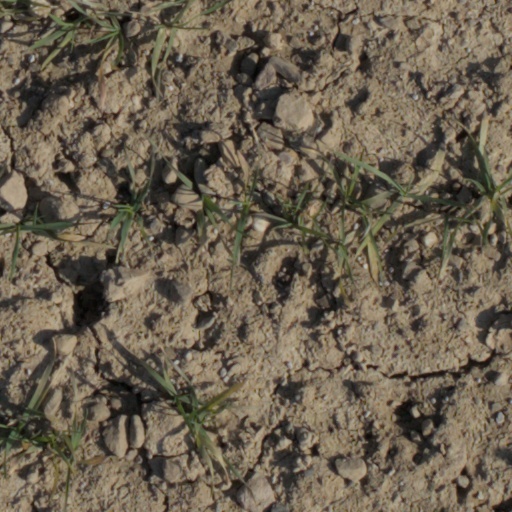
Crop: wheat